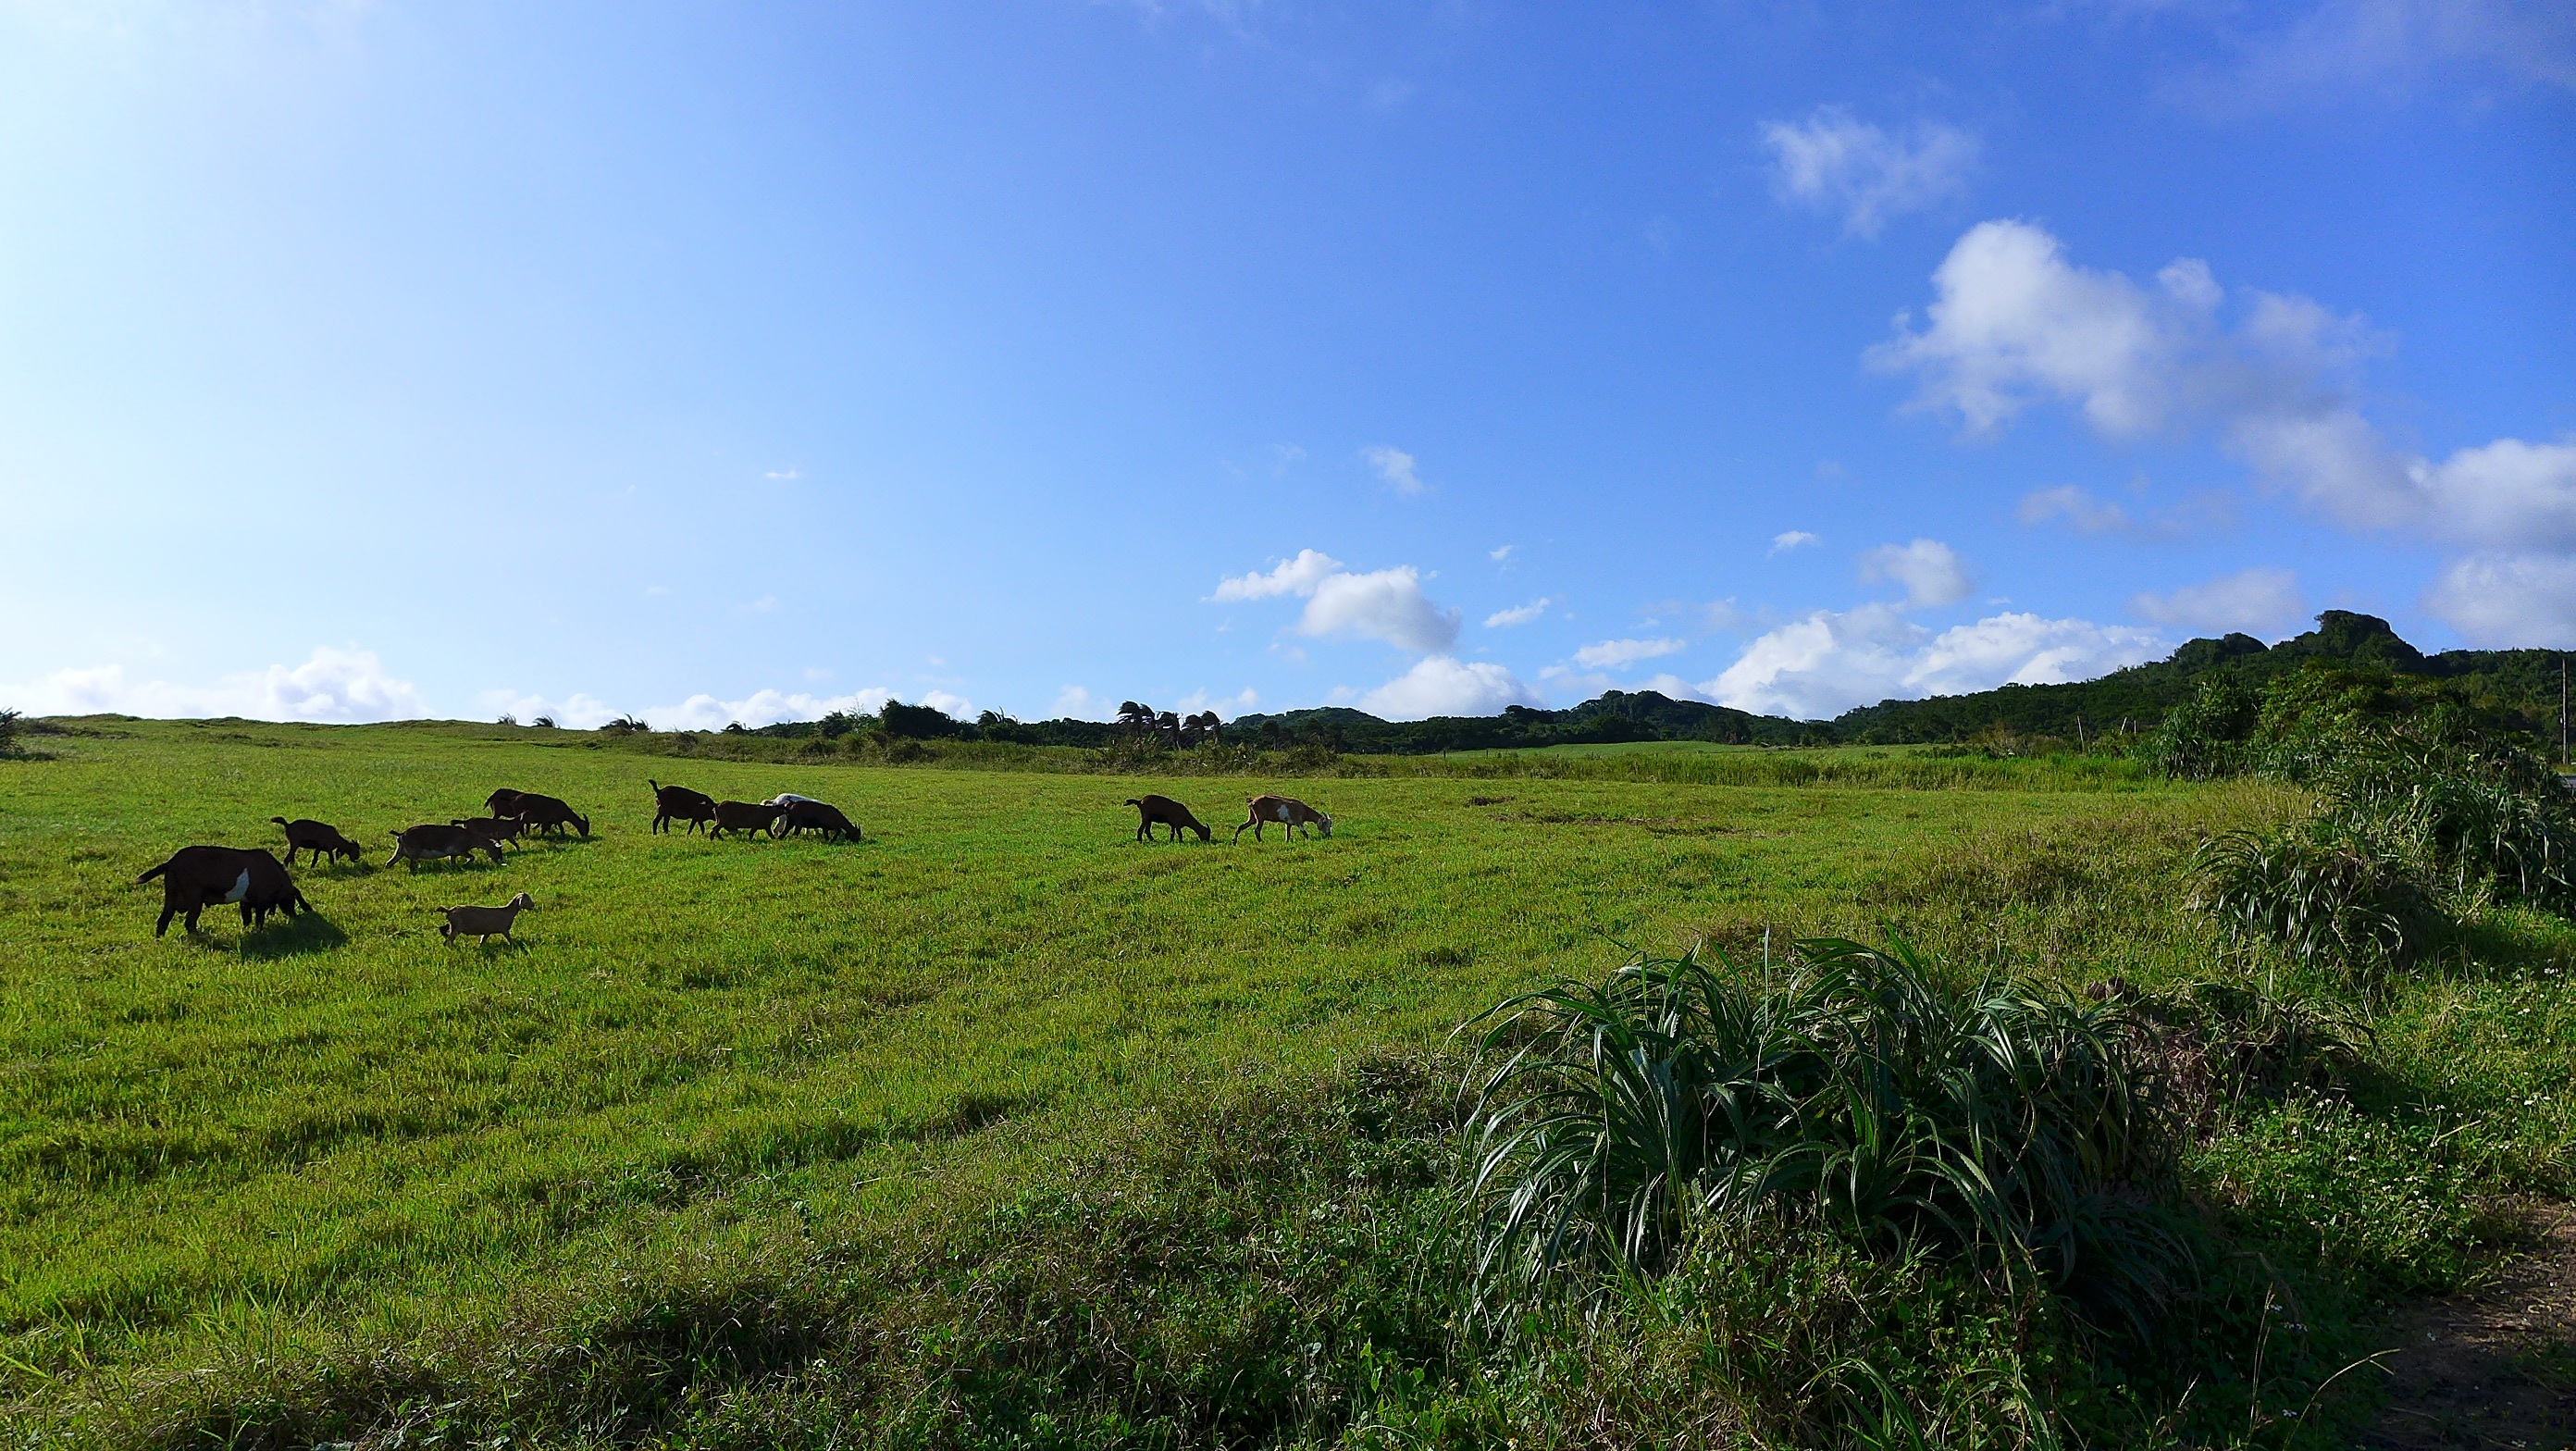
landscape, grass, horizon, field, meadow, prairie, hill, pasture, grazing, natural, savanna, plain, grassland, plateau, taiwan, habitat, ecosystem, steppe, rural area, blue day, natural environment, geographical feature, butyl, hengchun peninsula, tsai po cage prairie